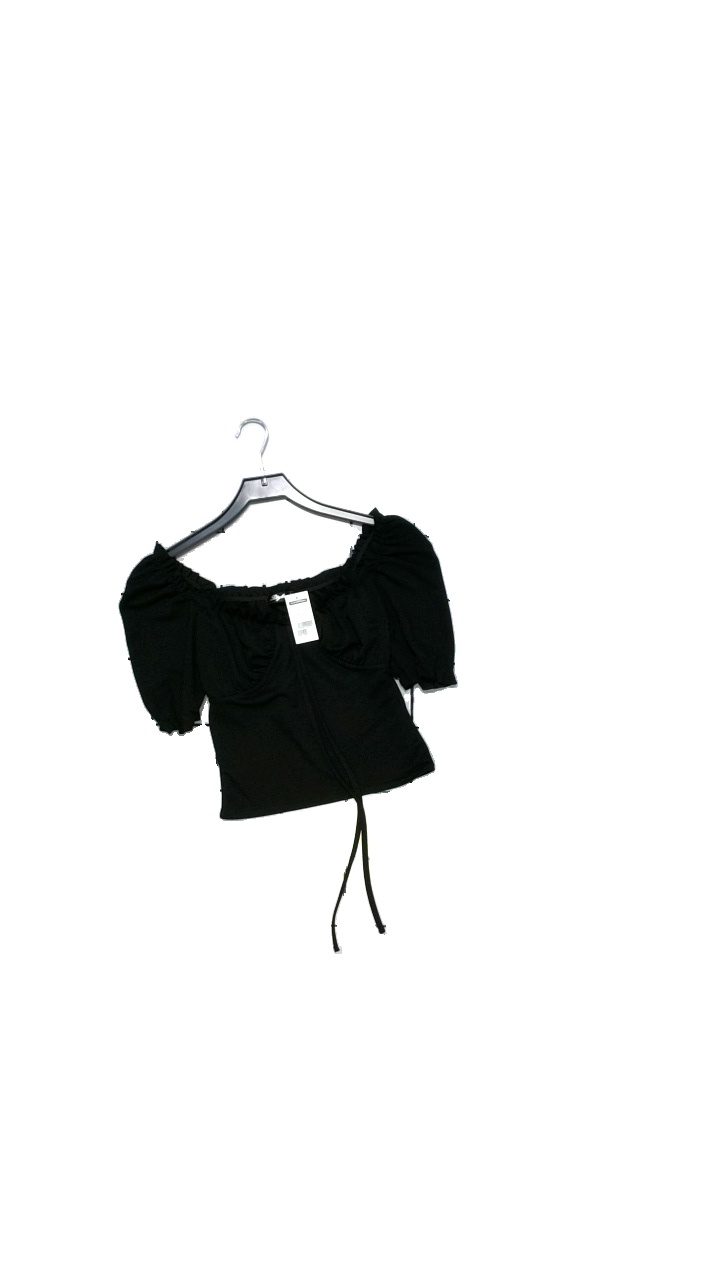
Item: Top (Ladies)
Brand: Stylein
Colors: Black
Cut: Cropped
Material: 95% polyester, 5% elastane
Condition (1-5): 4
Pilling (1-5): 5
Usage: Reuse
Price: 50-100